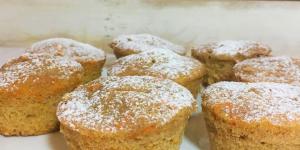
magdalenas de zanahoria